Fårö Document

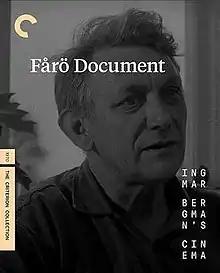

Fårö Document is a 1970 Swedish documentary film directed by Ingmar Bergman. It was shot on the island of Fårö and is about its inhabitants.